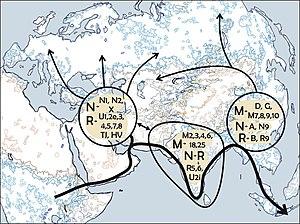
L’haplogroupe M de l'ADN mitochondrial est un macro-haplogroupe mitochondrial (ADNmt). Représenté aujourd'hui sur tous les continents, il est, comme le macro-haplogroupe frère N, issu de l’haplogroupe L3.
L'haplogroupe N est un haplogroupe d'ADN mitochondrial humain (ADNmt). L'haplogroupe N est un macrohaplogroupe dont les lignées descendantes sont réparties sur de nombreux continents. Comme son macrohaplogroupe frère M, le macrohaplogroupe N est un descendant de l'haplogroupe L3.
L'effet de pompe du Sahara est une hypothèse visant à expliquer comment la flore et la faune ont migré entre l'Eurasie et l'Afrique via un pont terrestre dans la région du Levant. Elle expose que, au gré des changements climatiques, les périodes de pluies abondantes, qui durent plusieurs milliers d'années en Afrique, créent un « Sahara vert » abritant de grands lacs et des rivières permanentes, ce qui facilite les échanges d'animaux et de plantes puis d'Humains entre l'Afrique et l'Eurasie.
L'expansion planétaire de l'Homme moderne décrit la diffusion de l'Homme moderne à travers toute la planète, après sa sortie d'Afrique il y a environ 55 000 ans. Il n'a fallu que quelques milliers d'années à l'Homme moderne pour atteindre l'Australie vers l'Est et l'Europe vers le Nord, et un peu plus de temps pour atteindre l'Amérique puis les iles du Pacifique. Cette description s'appuie sur la théorie de l'origine africaine de l'Homme moderne.
Dans le contexte de la théorie de l'origine africaine de l'homme moderne, le scénario de la dispersion australe fait référence aux premières migrations humaines le long des côtes méridionales de l'Asie, qui partent de la péninsule Arabique, traversent le plateau Iranien et l'Inde et arrivent jusqu'au sud-est asiatique et en Océanie.